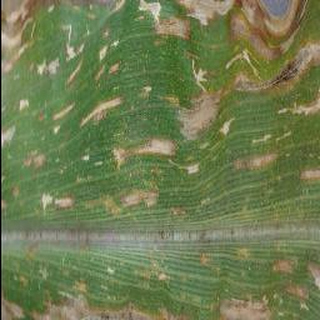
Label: corn_cercospora_leaf_spot